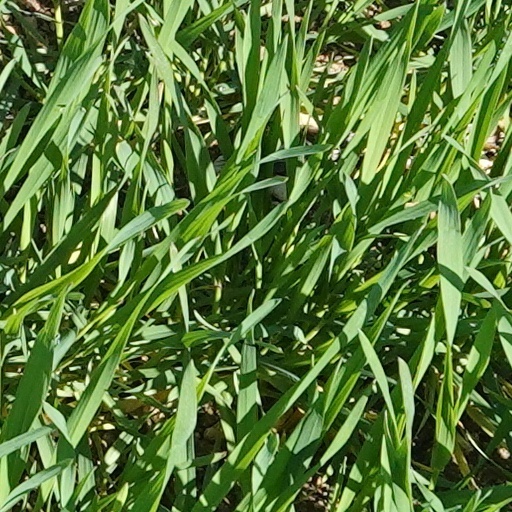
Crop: wheat